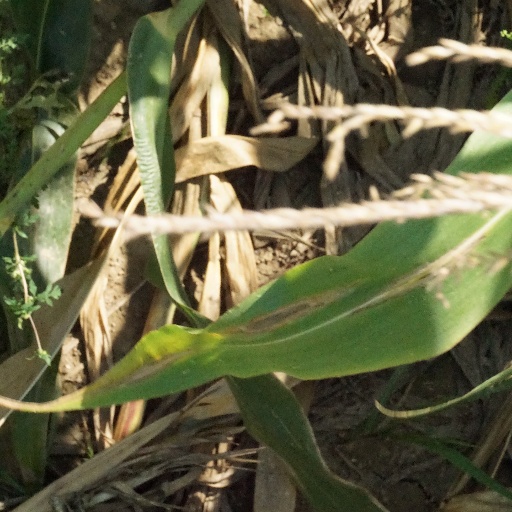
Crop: maize; corn